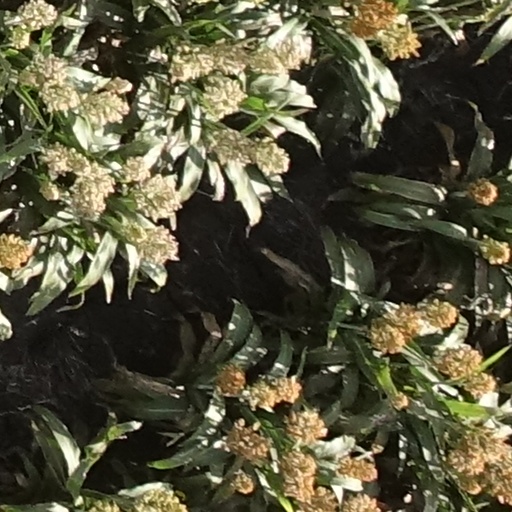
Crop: sorghum